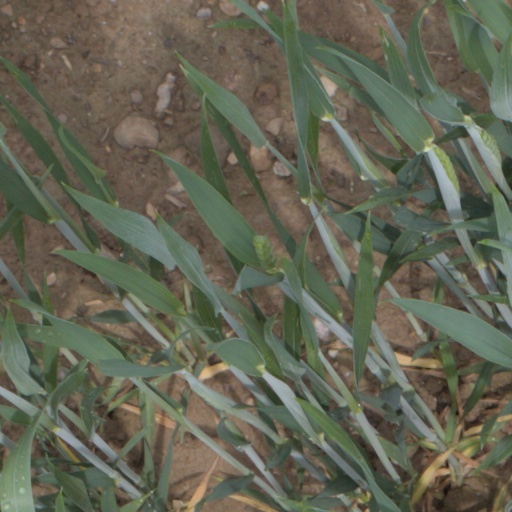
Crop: wheat